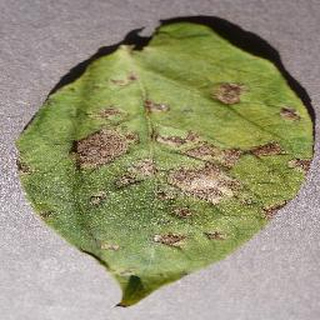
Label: potato_early_blight